The Chronicles of Riddick: Escape from Butcher Bay

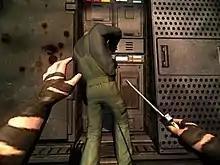
Riddick in stealth mode, preparing to stab an enemy with a screwdriver

In "Escape from Butcher Bay", the player takes control of protagonist Richard B. Riddick as he attempts to break out of Butcher Bay prison. The game incorporates various elements from video game genres such as first-person shooter, adventure and stealth, and is played primarily from a first-person perspective, though the camera switches to a third-person perspective during certain scenes. Unlike many first-person shooters, the game contains no head-up display; on-screen cues are limited to flashes when a new weapon is selected, and small, white boxes that display the player character's health when damage is taken. Health can be replenished in designated areas throughout the game. By finding cigarette packs hidden in levels, the player can unlock concept art and video files.